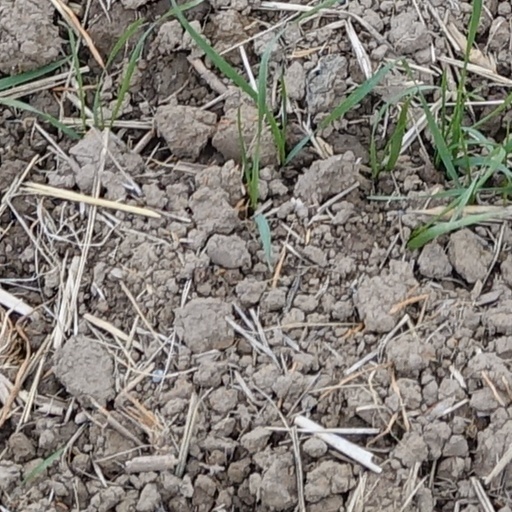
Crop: wheat